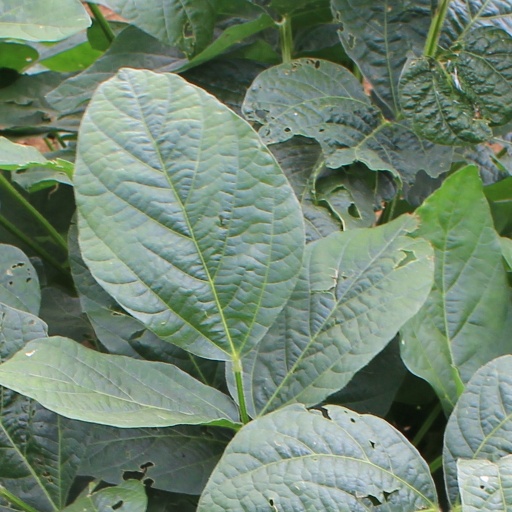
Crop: soybean